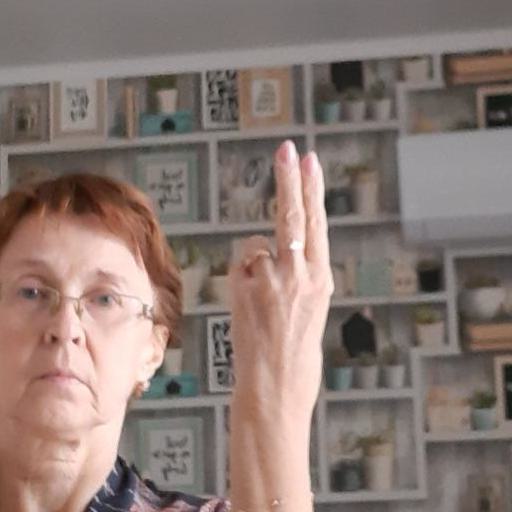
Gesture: two_up_inverted